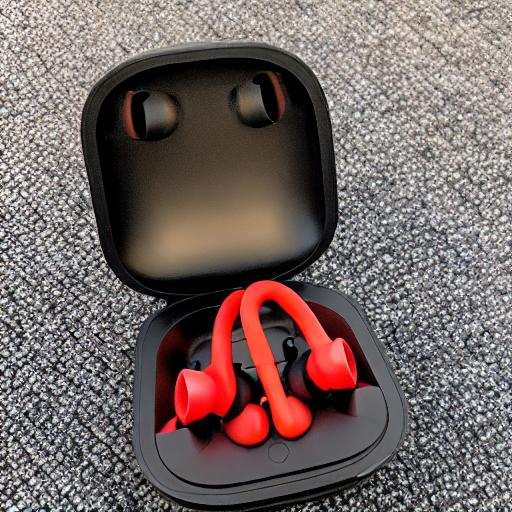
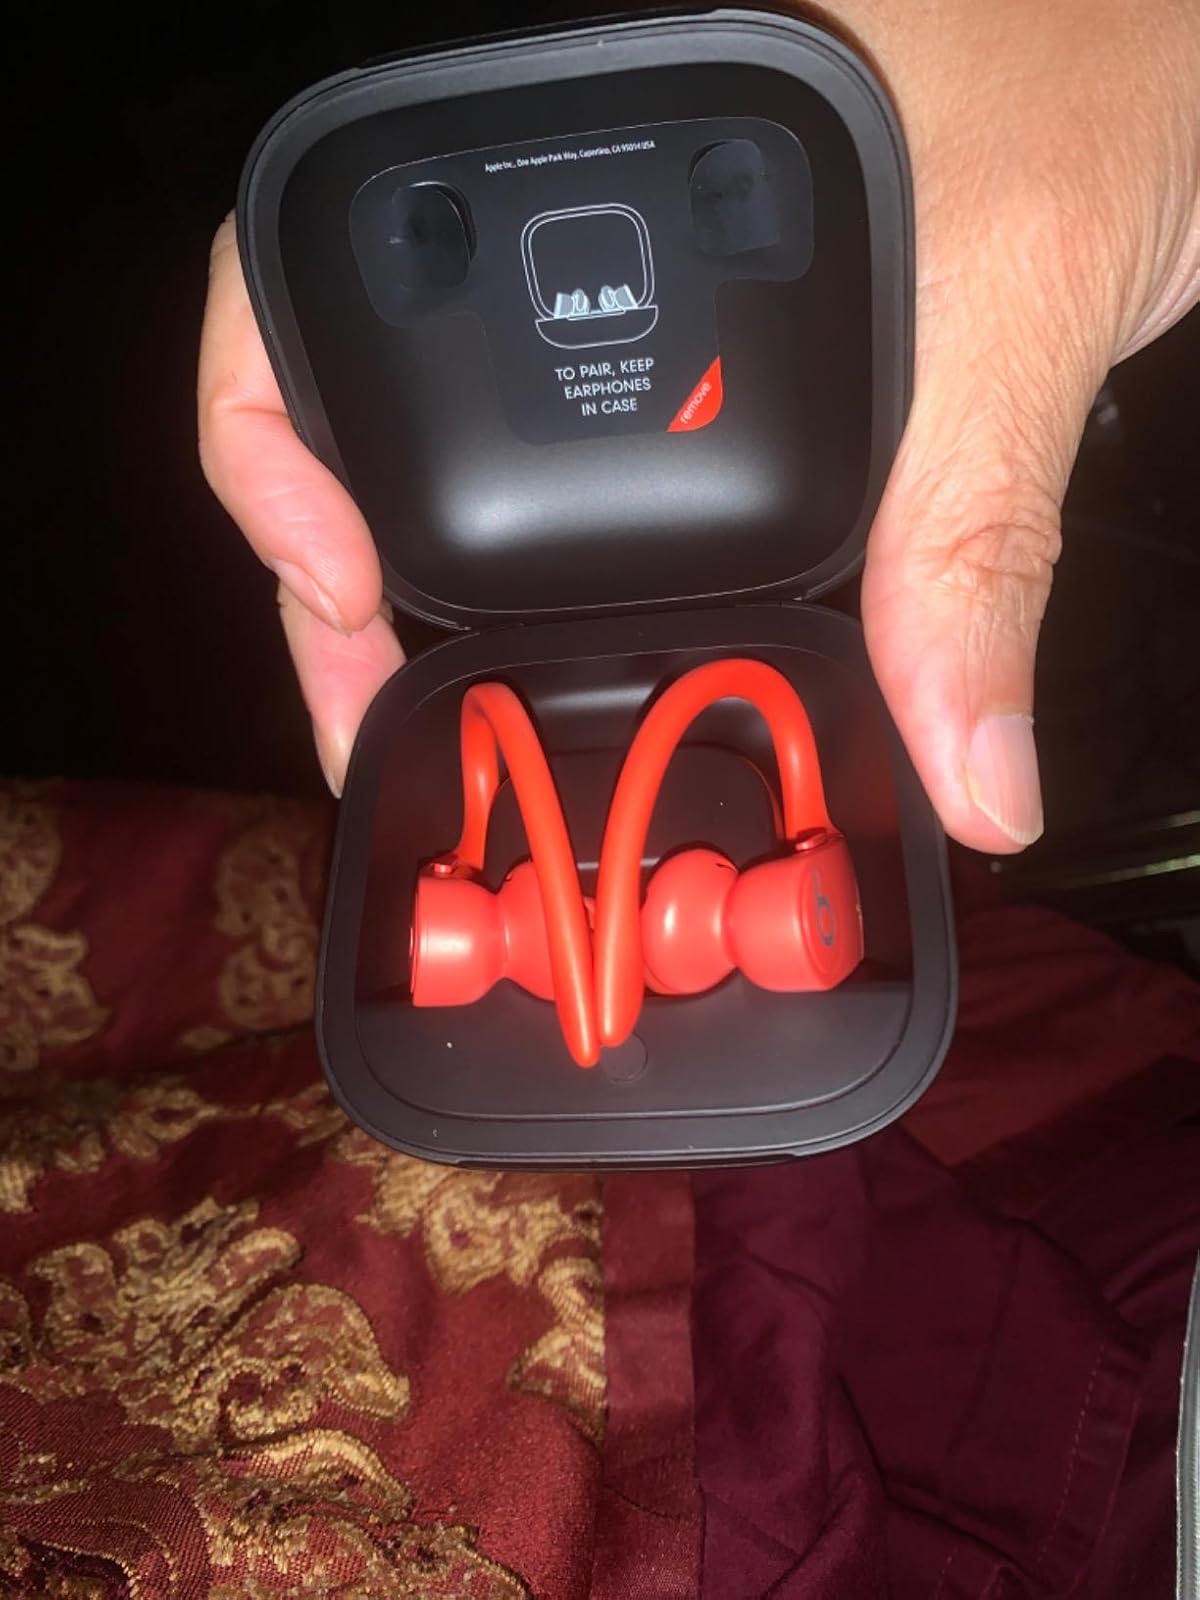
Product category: earbuds
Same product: no